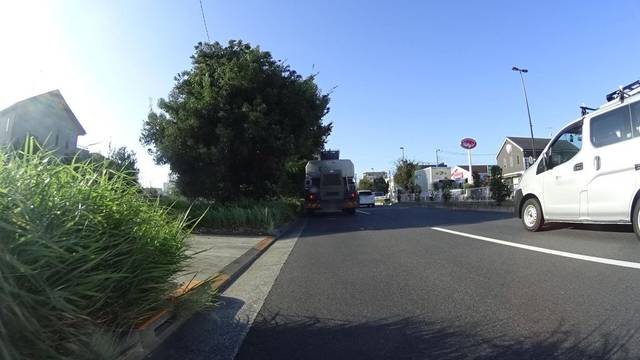
Region: Japan
Coordinates: 35.688, 139.551